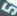
Number: 5